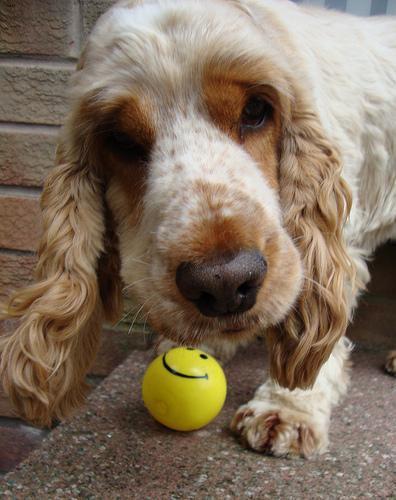
english cocker spaniel